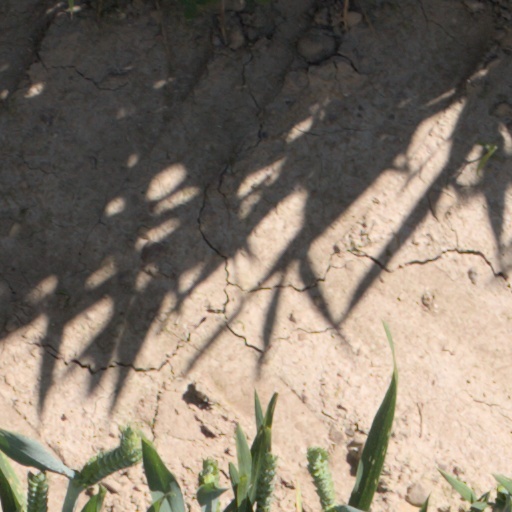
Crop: wheat